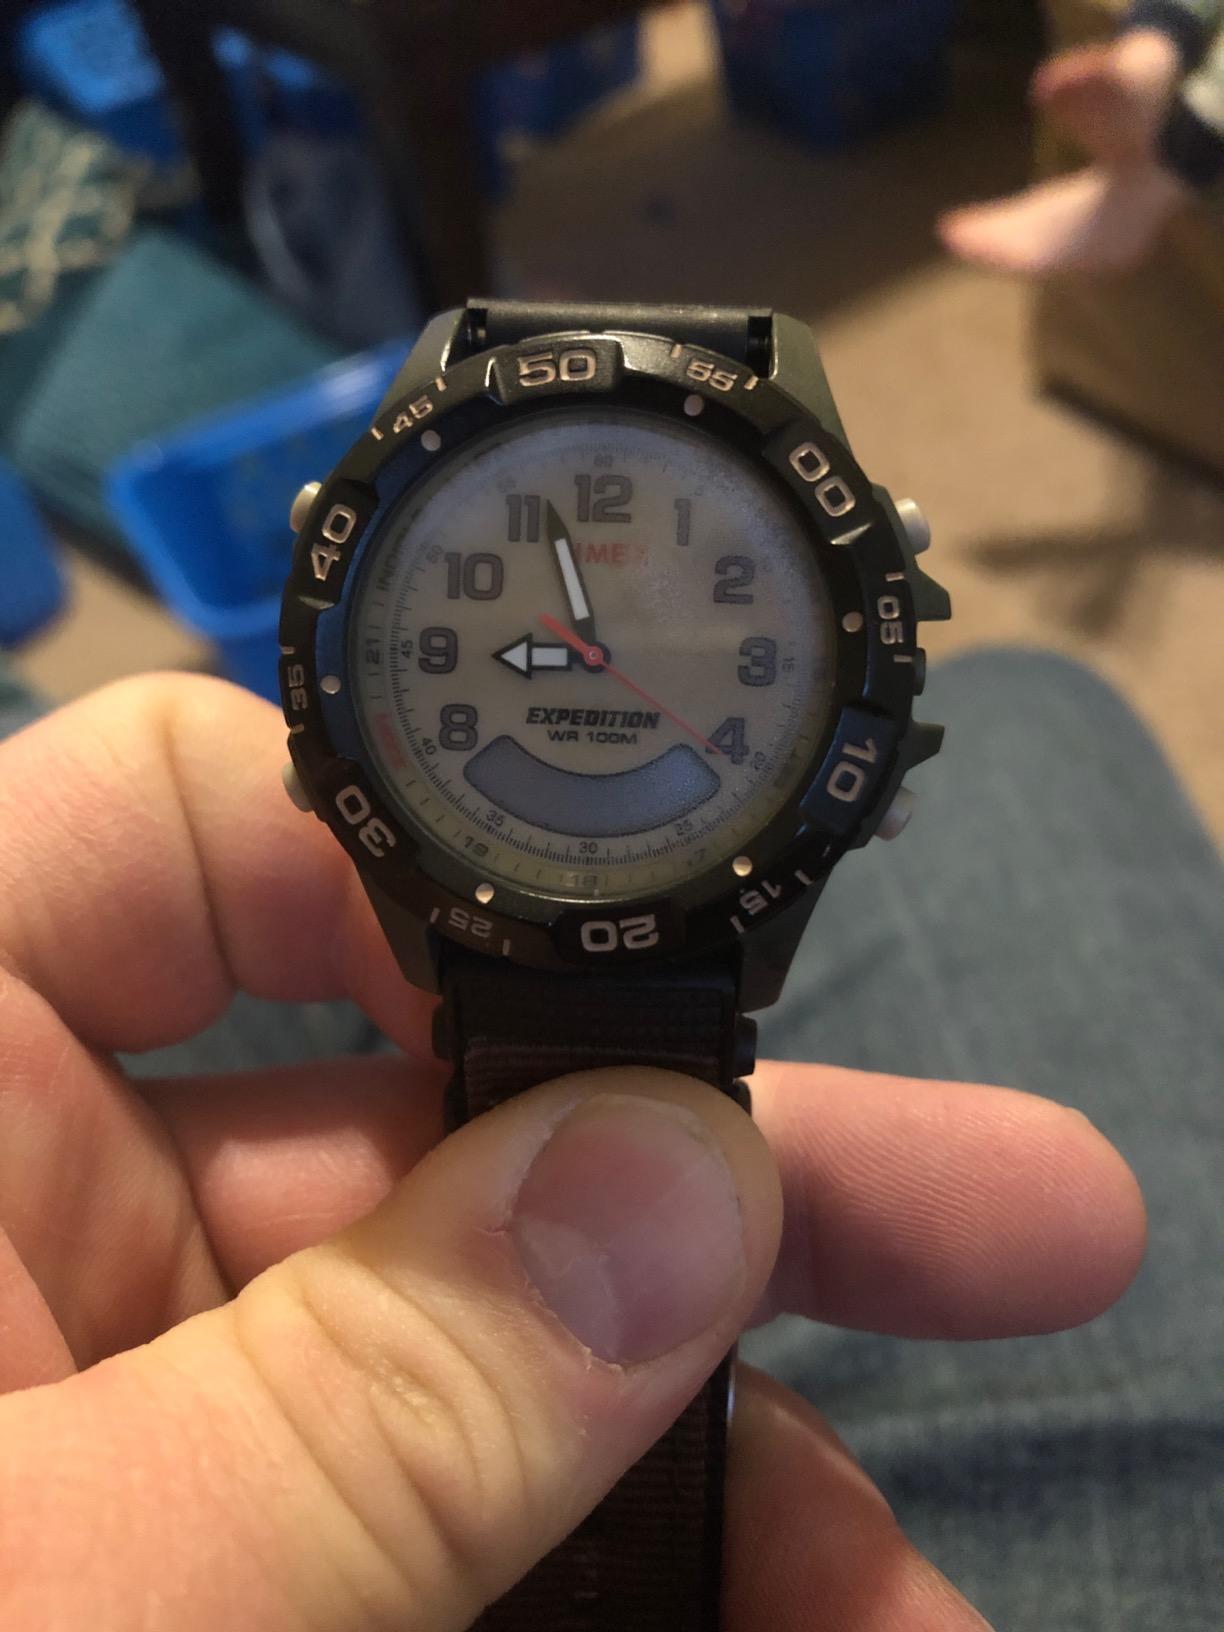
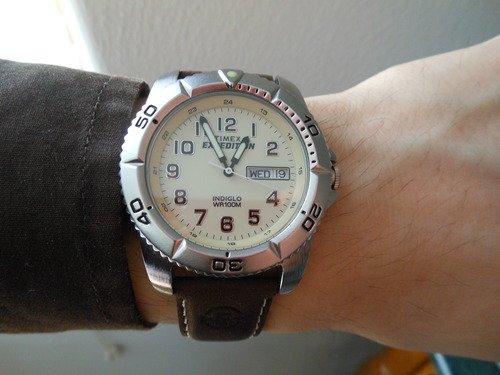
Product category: accessories_watch
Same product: no